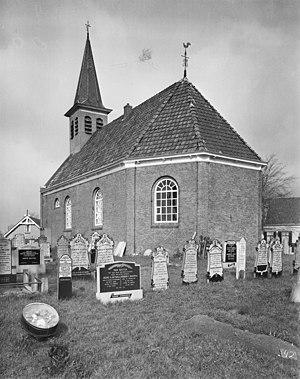
Goënga est un village de la commune néerlandaise de Súdwest Fryslân, dans la province de Frise. Son nom en frison est Goaiïngea.